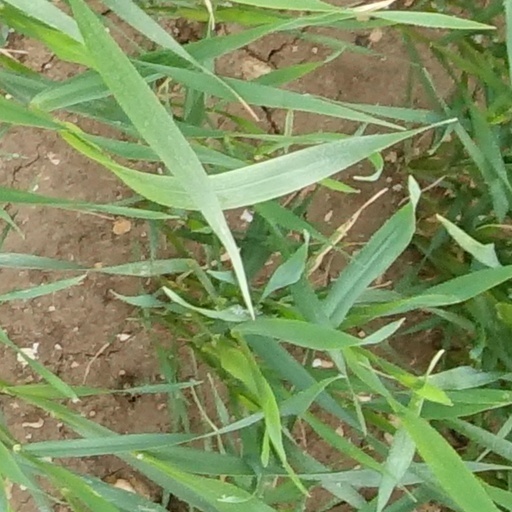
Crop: wheat